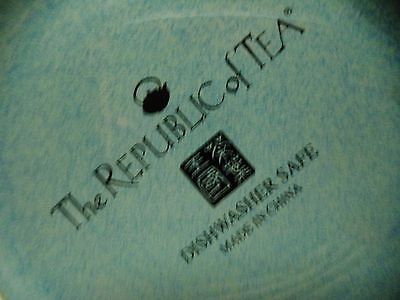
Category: mug